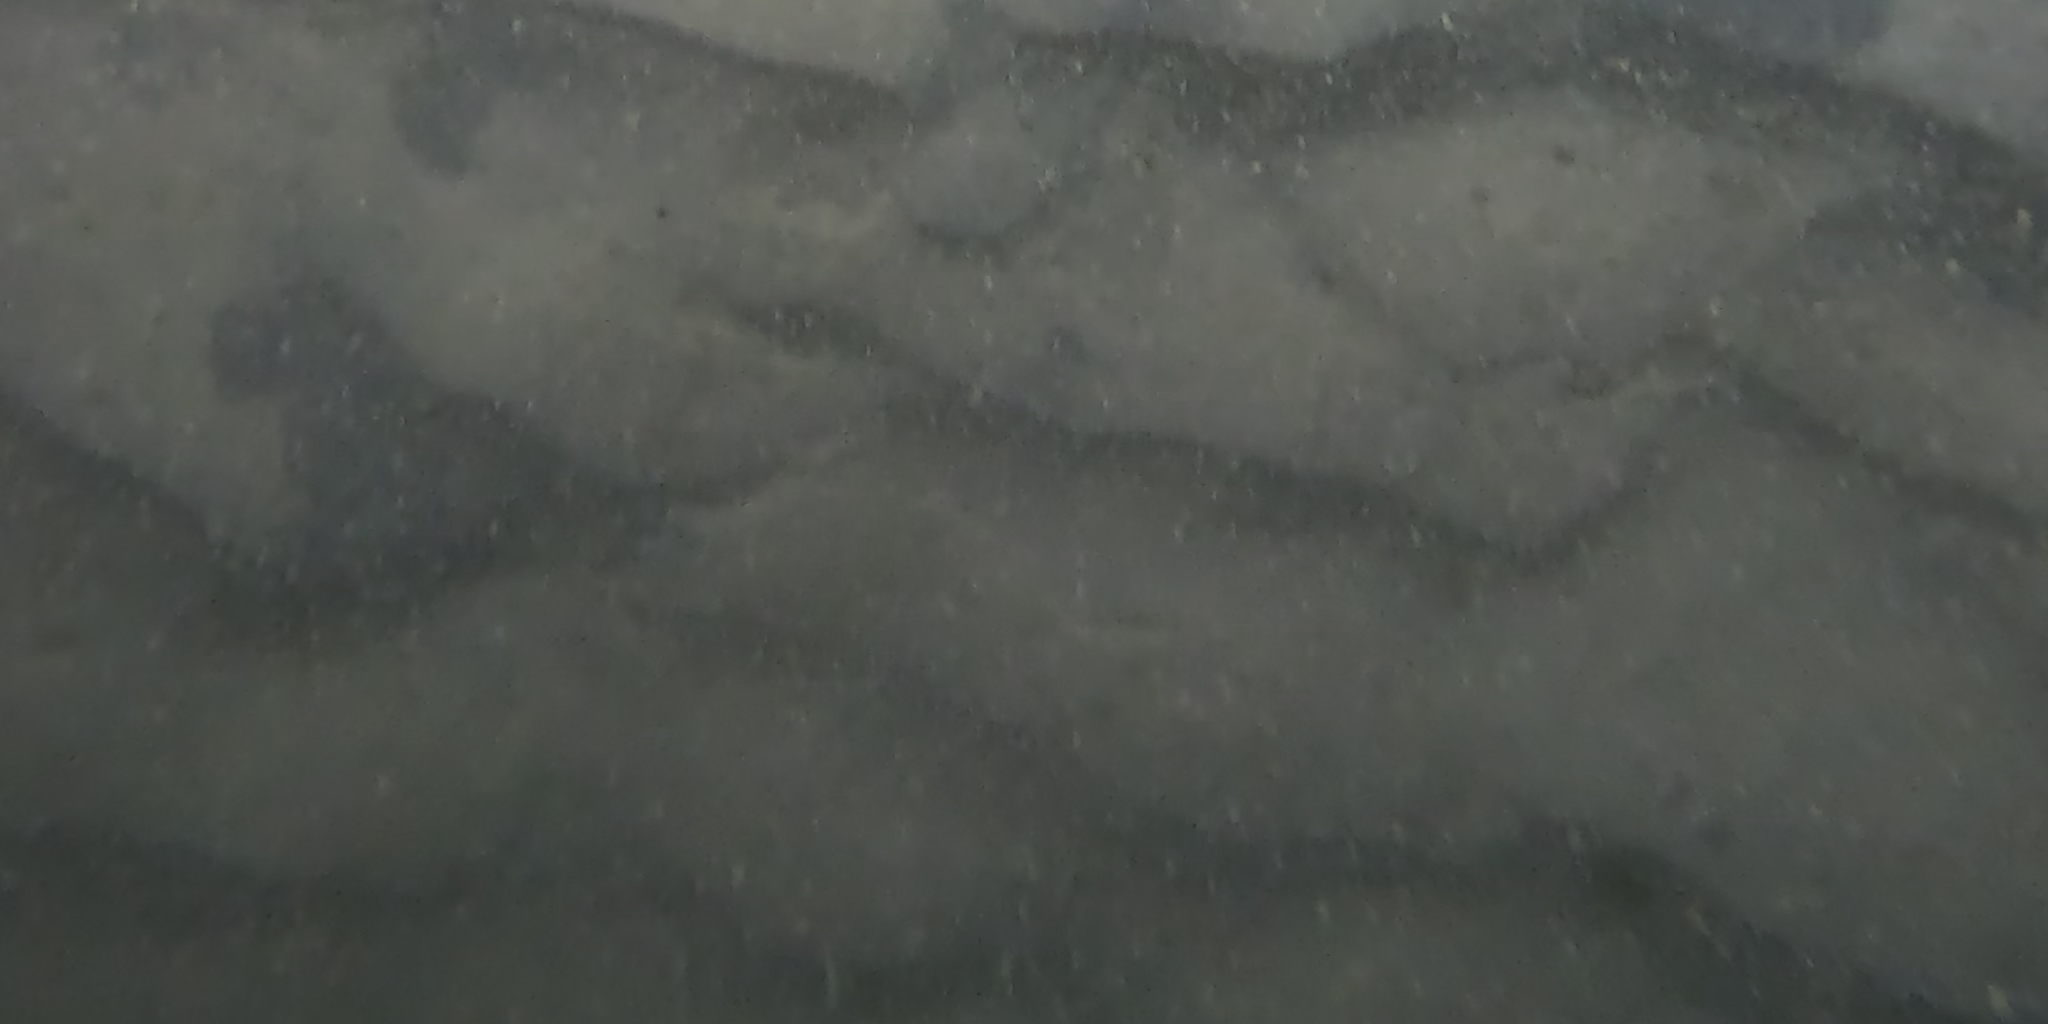
Seabed habitat: sand